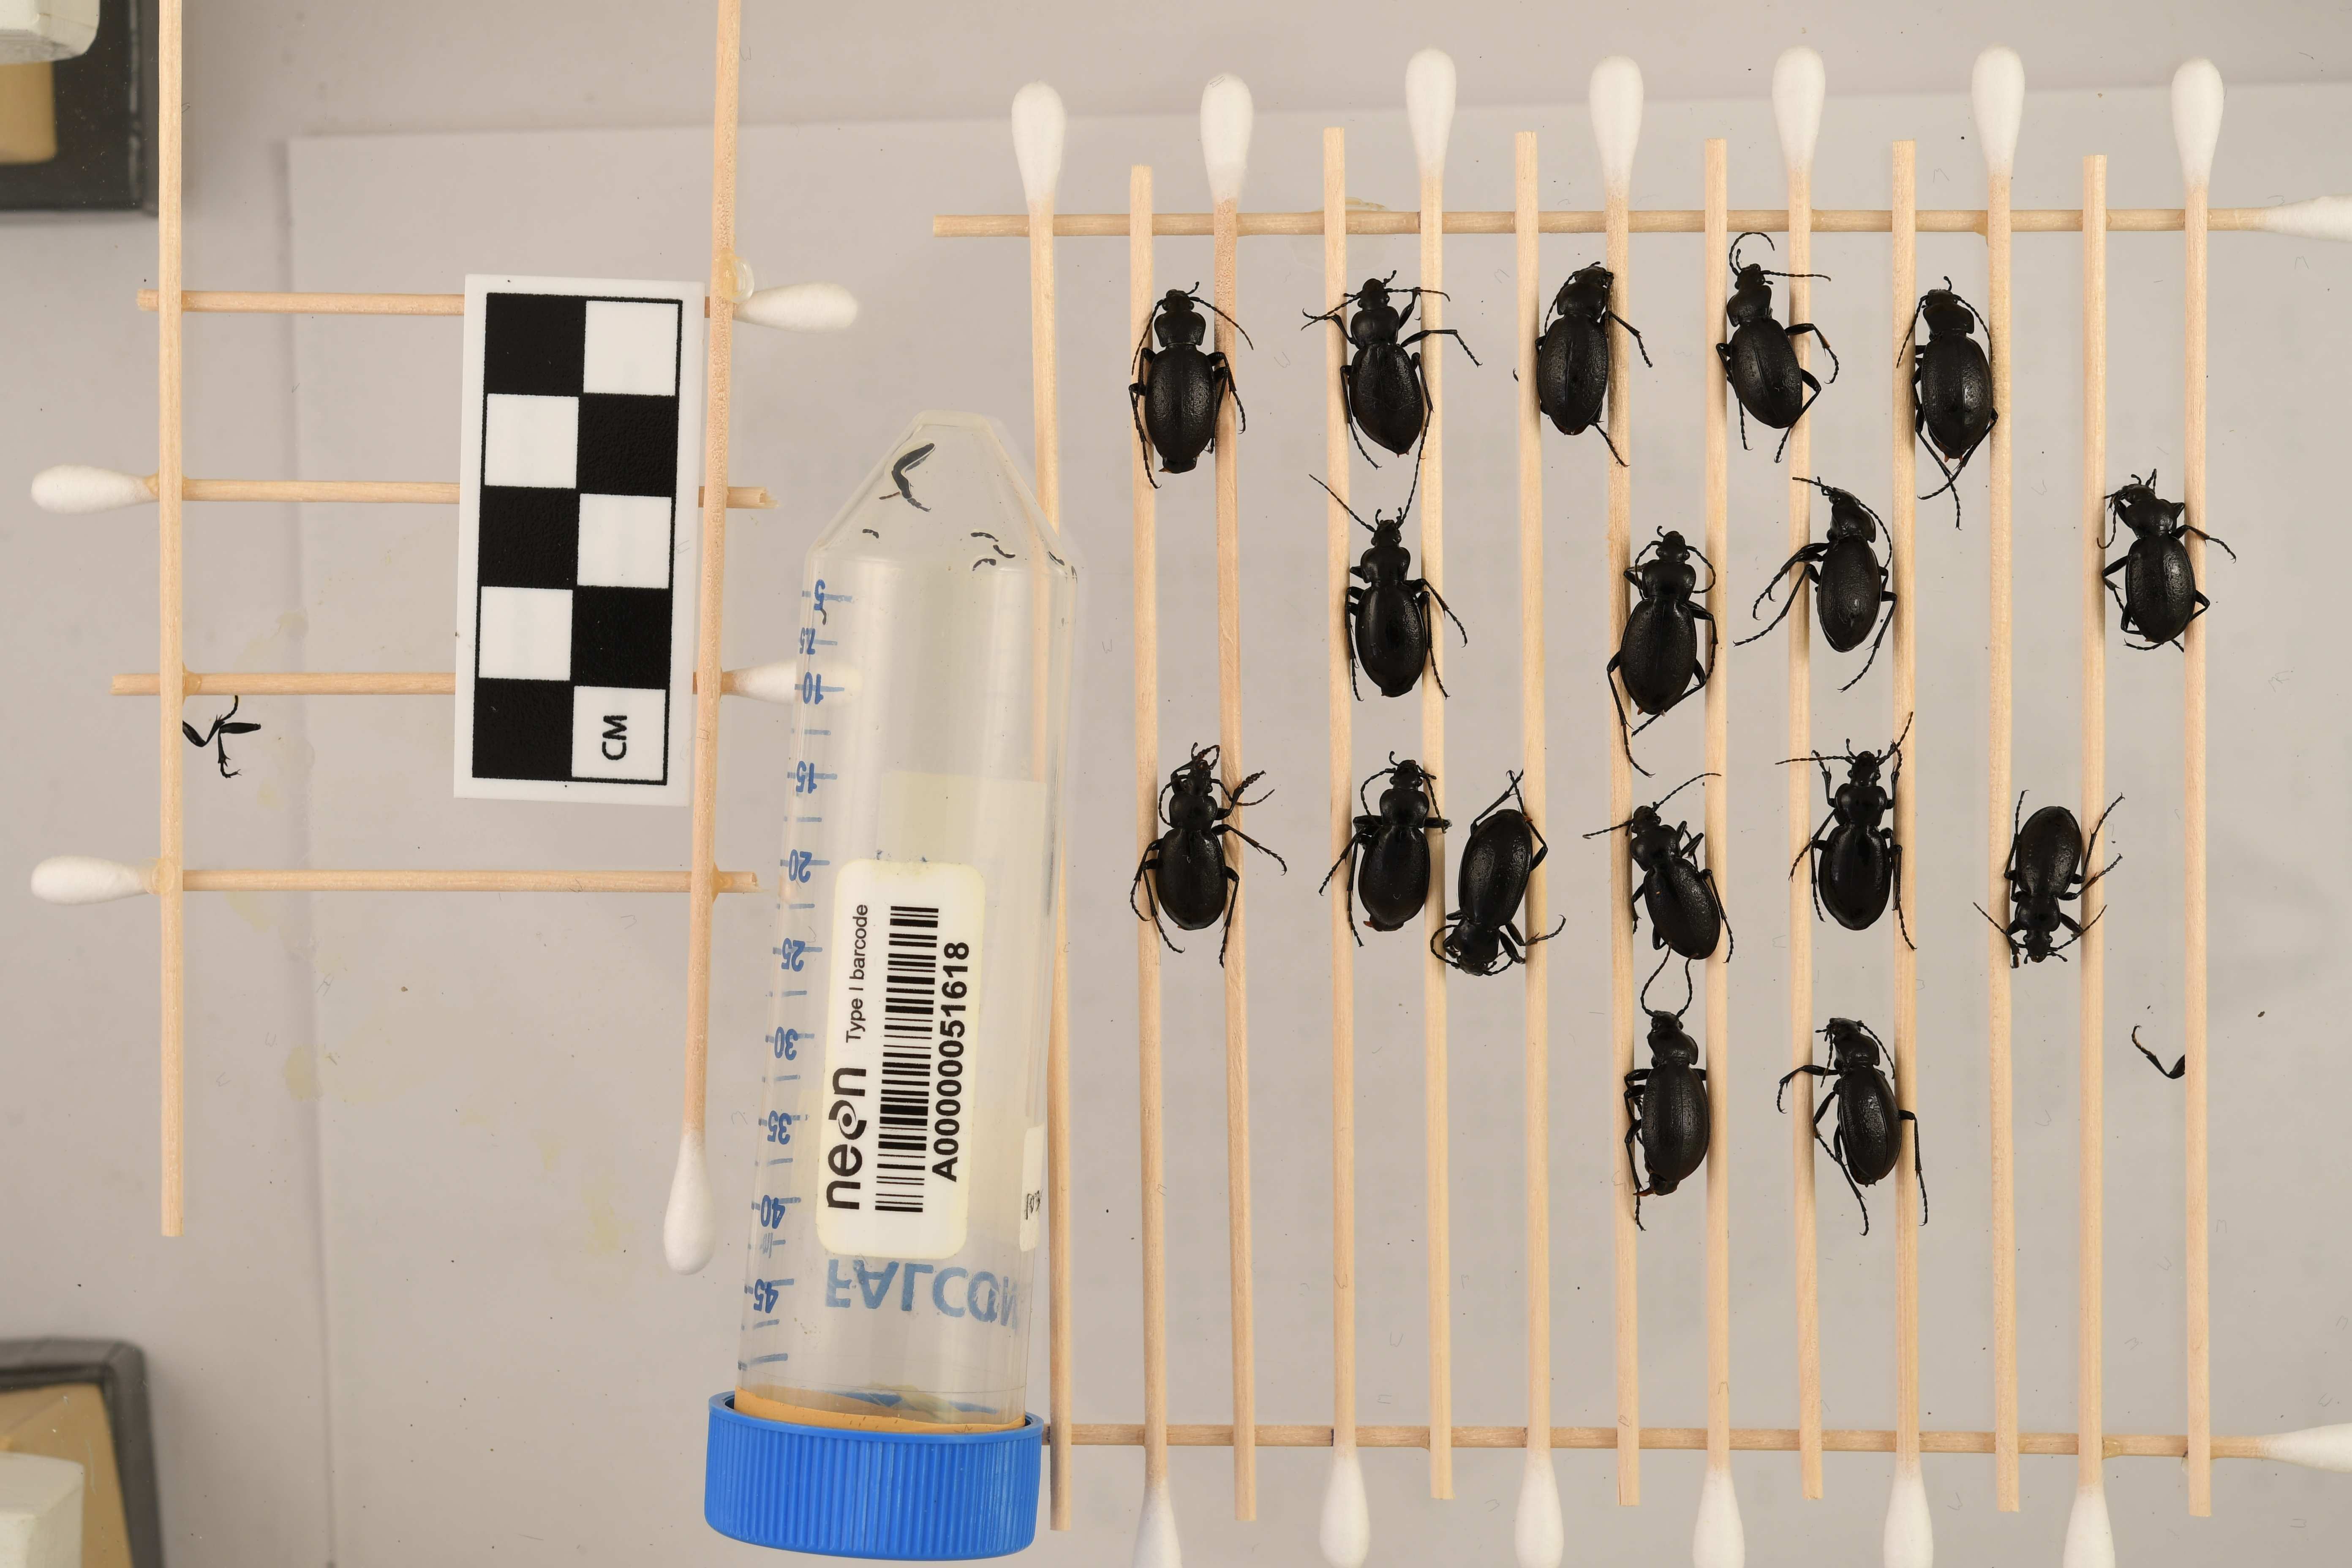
Carabus taedatus — Niwot Ridge NEON, plot NIWO_013. Beetle 1, ElytraLength: 1.264 cm (lying flat: Yes)

Carabus taedatus — Niwot Ridge NEON, plot NIWO_013. Beetle 1, ElytraWidth: 0.5973 cm (lying flat: Yes)

Carabus taedatus — Niwot Ridge NEON, plot NIWO_013. Beetle 2, ElytraLength: 1.212 cm (lying flat: Yes)

Carabus taedatus — Niwot Ridge NEON, plot NIWO_013. Beetle 2, ElytraWidth: 0.5907 cm (lying flat: Yes)

Carabus taedatus — Niwot Ridge NEON, plot NIWO_013. Beetle 3, ElytraLength: 1.255 cm (lying flat: No)

Carabus taedatus — Niwot Ridge NEON, plot NIWO_013. Beetle 3, ElytraWidth: 0.5869 cm (lying flat: No)

Carabus taedatus — Niwot Ridge NEON, plot NIWO_013. Beetle 4, ElytraLength: 1.195 cm (lying flat: No)

Carabus taedatus — Niwot Ridge NEON, plot NIWO_013. Beetle 4, ElytraWidth: 0.5378 cm (lying flat: No)

Carabus taedatus — Niwot Ridge NEON, plot NIWO_013. Beetle 5, ElytraLength: 1.276 cm (lying flat: Yes)

Carabus taedatus — Niwot Ridge NEON, plot NIWO_013. Beetle 5, ElytraWidth: 0.586 cm (lying flat: Yes)

Carabus taedatus — Niwot Ridge NEON, plot NIWO_013. Beetle 6, ElytraLength: 1.211 cm (lying flat: Yes)

Carabus taedatus — Niwot Ridge NEON, plot NIWO_013. Beetle 6, ElytraWidth: 0.6001 cm (lying flat: Yes)

Carabus taedatus — Niwot Ridge NEON, plot NIWO_013. Beetle 7, ElytraLength: 1.254 cm (lying flat: Yes)

Carabus taedatus — Niwot Ridge NEON, plot NIWO_013. Beetle 7, ElytraWidth: 0.6629 cm (lying flat: Yes)

Carabus taedatus — Niwot Ridge NEON, plot NIWO_013. Beetle 8, ElytraLength: 1.227 cm (lying flat: No)

Carabus taedatus — Niwot Ridge NEON, plot NIWO_013. Beetle 8, ElytraWidth: 0.4859 cm (lying flat: No)

Carabus taedatus — Niwot Ridge NEON, plot NIWO_013. Beetle 9, ElytraLength: 1.183 cm (lying flat: No)

Carabus taedatus — Niwot Ridge NEON, plot NIWO_013. Beetle 9, ElytraWidth: 0.5973 cm (lying flat: No)

Carabus taedatus — Niwot Ridge NEON, plot NIWO_013. Beetle 10, ElytraLength: 1.103 cm (lying flat: Yes)

Carabus taedatus — Niwot Ridge NEON, plot NIWO_013. Beetle 10, ElytraWidth: 0.6089 cm (lying flat: Yes)

Carabus taedatus — Niwot Ridge NEON, plot NIWO_013. Beetle 11, ElytraLength: 1.093 cm (lying flat: Yes)

Carabus taedatus — Niwot Ridge NEON, plot NIWO_013. Beetle 11, ElytraWidth: 0.5914 cm (lying flat: Yes)

Carabus taedatus — Niwot Ridge NEON, plot NIWO_013. Beetle 12, ElytraLength: 1.254 cm (lying flat: Yes)

Carabus taedatus — Niwot Ridge NEON, plot NIWO_013. Beetle 12, ElytraWidth: 0.6067 cm (lying flat: Yes)

Carabus taedatus — Niwot Ridge NEON, plot NIWO_013. Beetle 13, ElytraLength: 1.141 cm (lying flat: Yes)

Carabus taedatus — Niwot Ridge NEON, plot NIWO_013. Beetle 13, ElytraWidth: 0.5601 cm (lying flat: Yes)

Carabus taedatus — Niwot Ridge NEON, plot NIWO_013. Beetle 14, ElytraLength: 1.15 cm (lying flat: Yes)

Carabus taedatus — Niwot Ridge NEON, plot NIWO_013. Beetle 14, ElytraWidth: 0.6213 cm (lying flat: Yes)

Carabus taedatus — Niwot Ridge NEON, plot NIWO_013. Beetle 15, ElytraLength: 0.971 cm (lying flat: Yes)

Carabus taedatus — Niwot Ridge NEON, plot NIWO_013. Beetle 15, ElytraWidth: 0.5745 cm (lying flat: Yes)

Carabus taedatus — Niwot Ridge NEON, plot NIWO_013. Beetle 16, ElytraLength: 1.288 cm (lying flat: No)

Carabus taedatus — Niwot Ridge NEON, plot NIWO_013. Beetle 16, ElytraWidth: 0.5648 cm (lying flat: No)

Carabus taedatus — Niwot Ridge NEON, plot NIWO_013. Beetle 17, ElytraLength: 1.237 cm (lying flat: No)

Carabus taedatus — Niwot Ridge NEON, plot NIWO_013. Beetle 17, ElytraWidth: 0.4825 cm (lying flat: No)